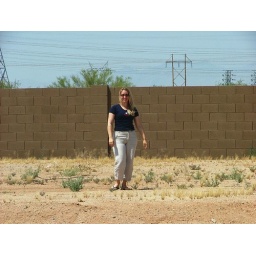
Our dirt. Barbara is standing in what is probably our dining room now.